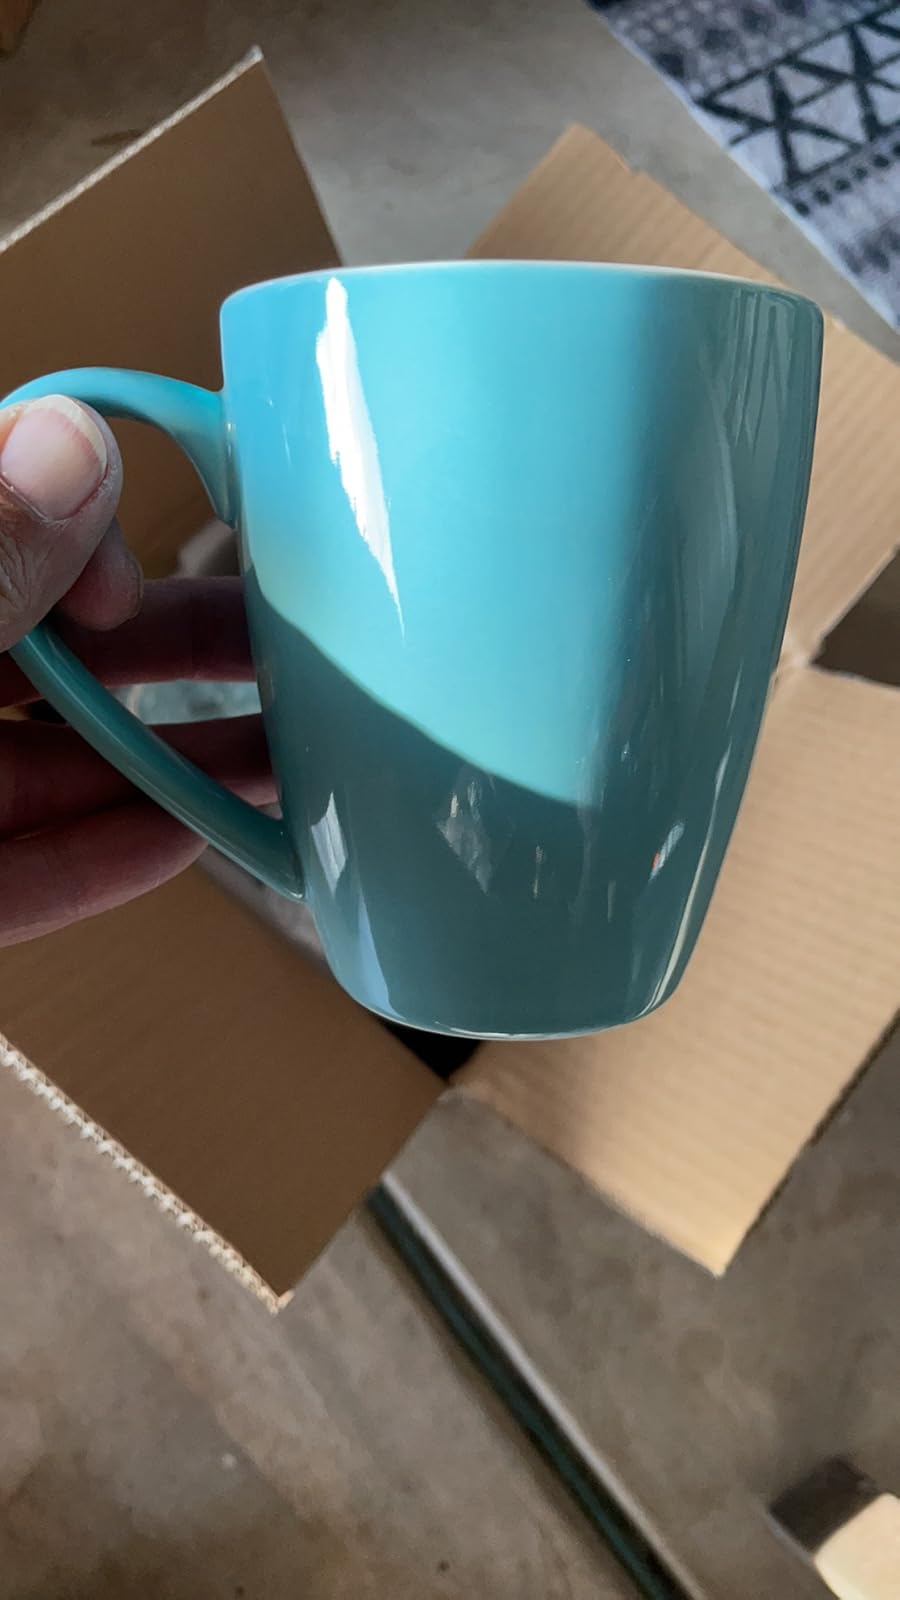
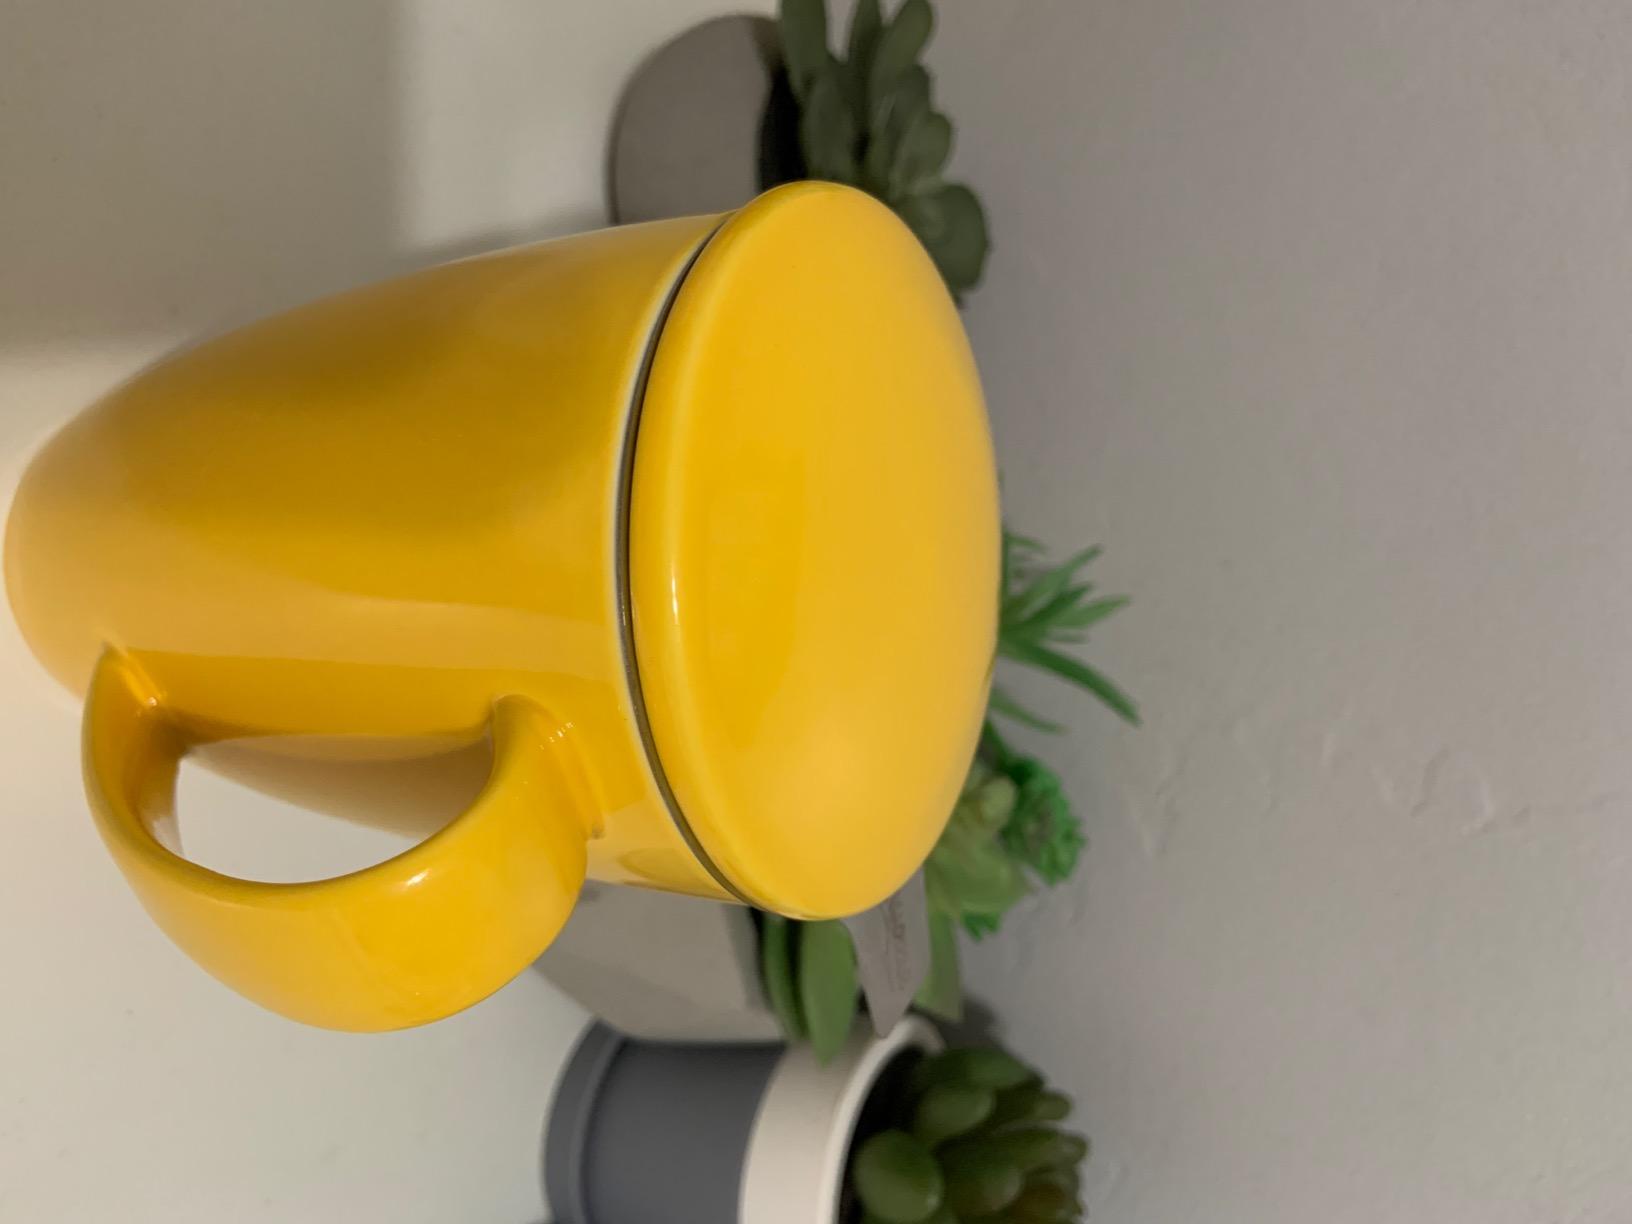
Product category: items_mug
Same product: no